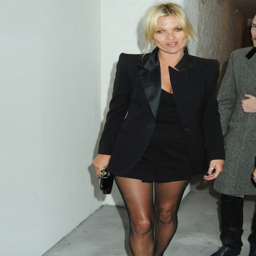
celebrity wears a black mini dress and matching jacket with satin lapel